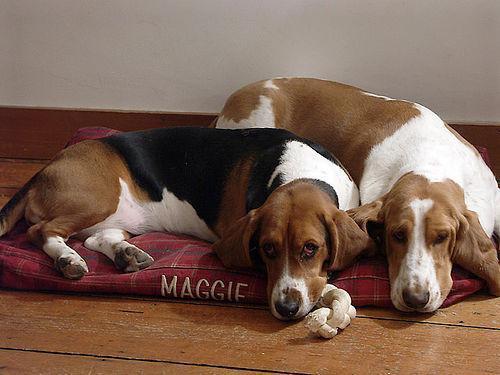
basset